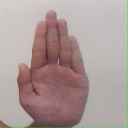
अक्षर: ध